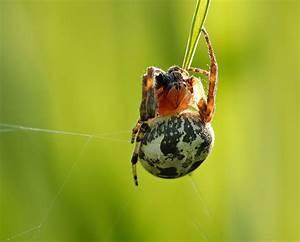
spider